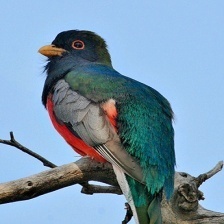
Species: ELEGANT TROGON
Scientific name: TROGON ELEGANS